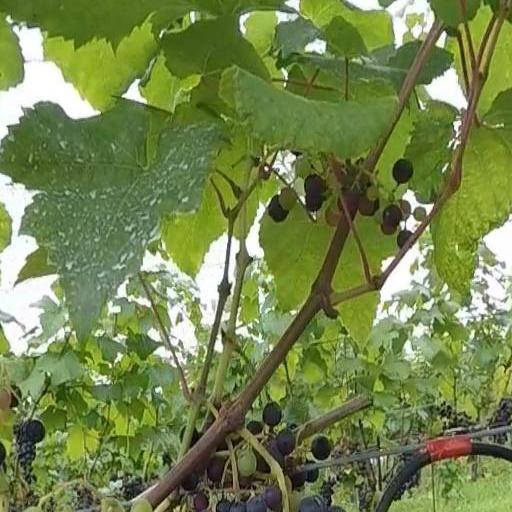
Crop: grape